Driftmoon

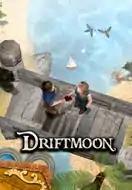

Driftmoon is a role-playing video game developed and published by Instant Kingdom, a Finnish video game developer. It was released in 2013 for Microsoft Windows, Linux, and Mac OS. In "Driftmoon", players explore fantasy open-world. There is a non-linear story, allowing players to explore and make choices that affect the outcome of the game. It received generally positive reviews.